Mongolian Armed Forces

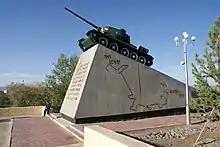
World War II memorial in Ulaanbaatar, popularly called the "Tank Monument" featuring a T-34-85 tank.

In the beginning stage of World War II, the Mongolian People's Army was involved in the Battle of Khalkhin Gol, when Japanese forces, together with the puppet state of Manchukuo, attempted to invade Mongolia from the Khalkha River. Soviet forces under the command of Georgy Zhukov, together with Mongolian forces, defeated the Japanese Sixth army and effectively ended the Soviet–Japanese border conflicts.